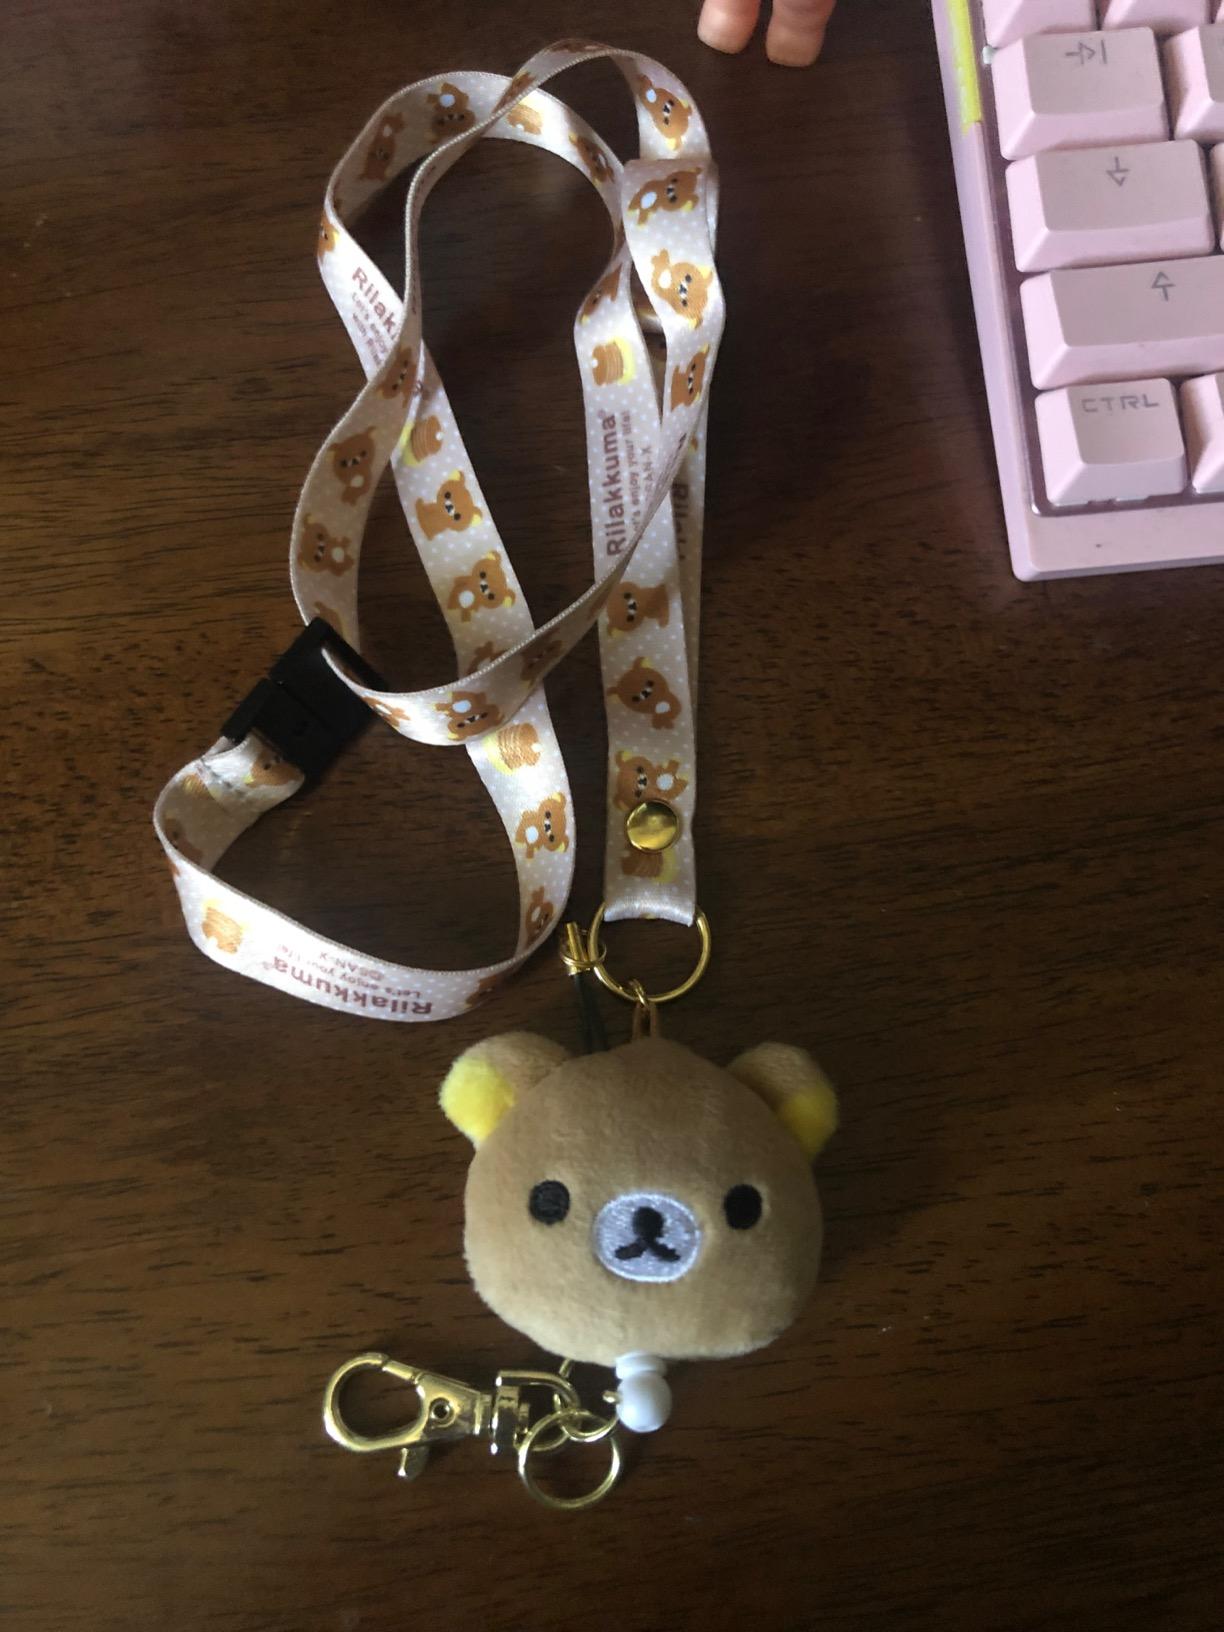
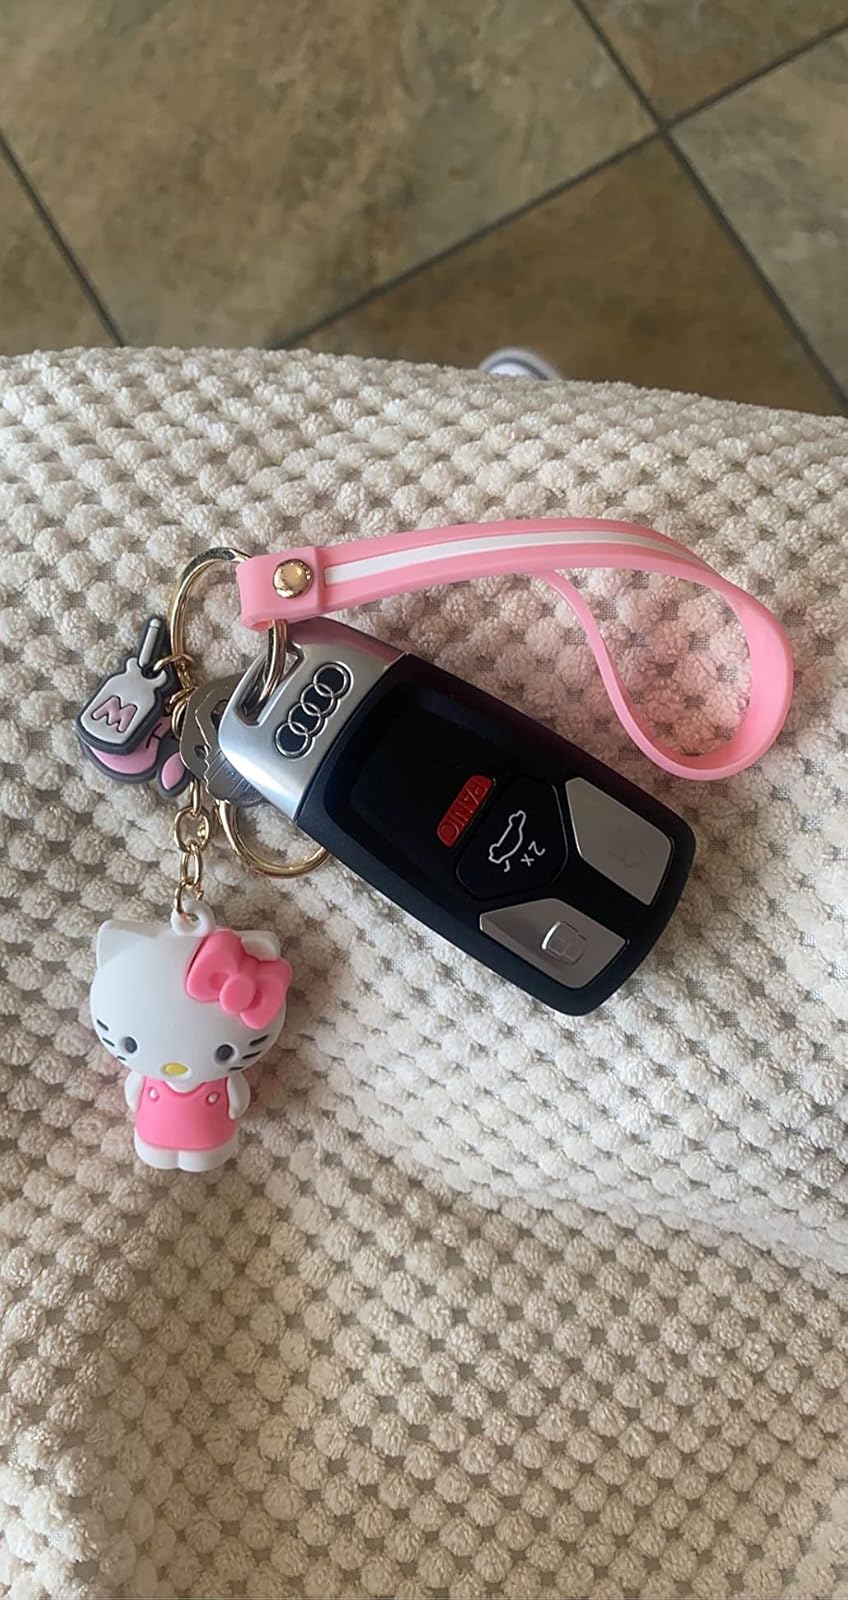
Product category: accessories_keychain
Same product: no